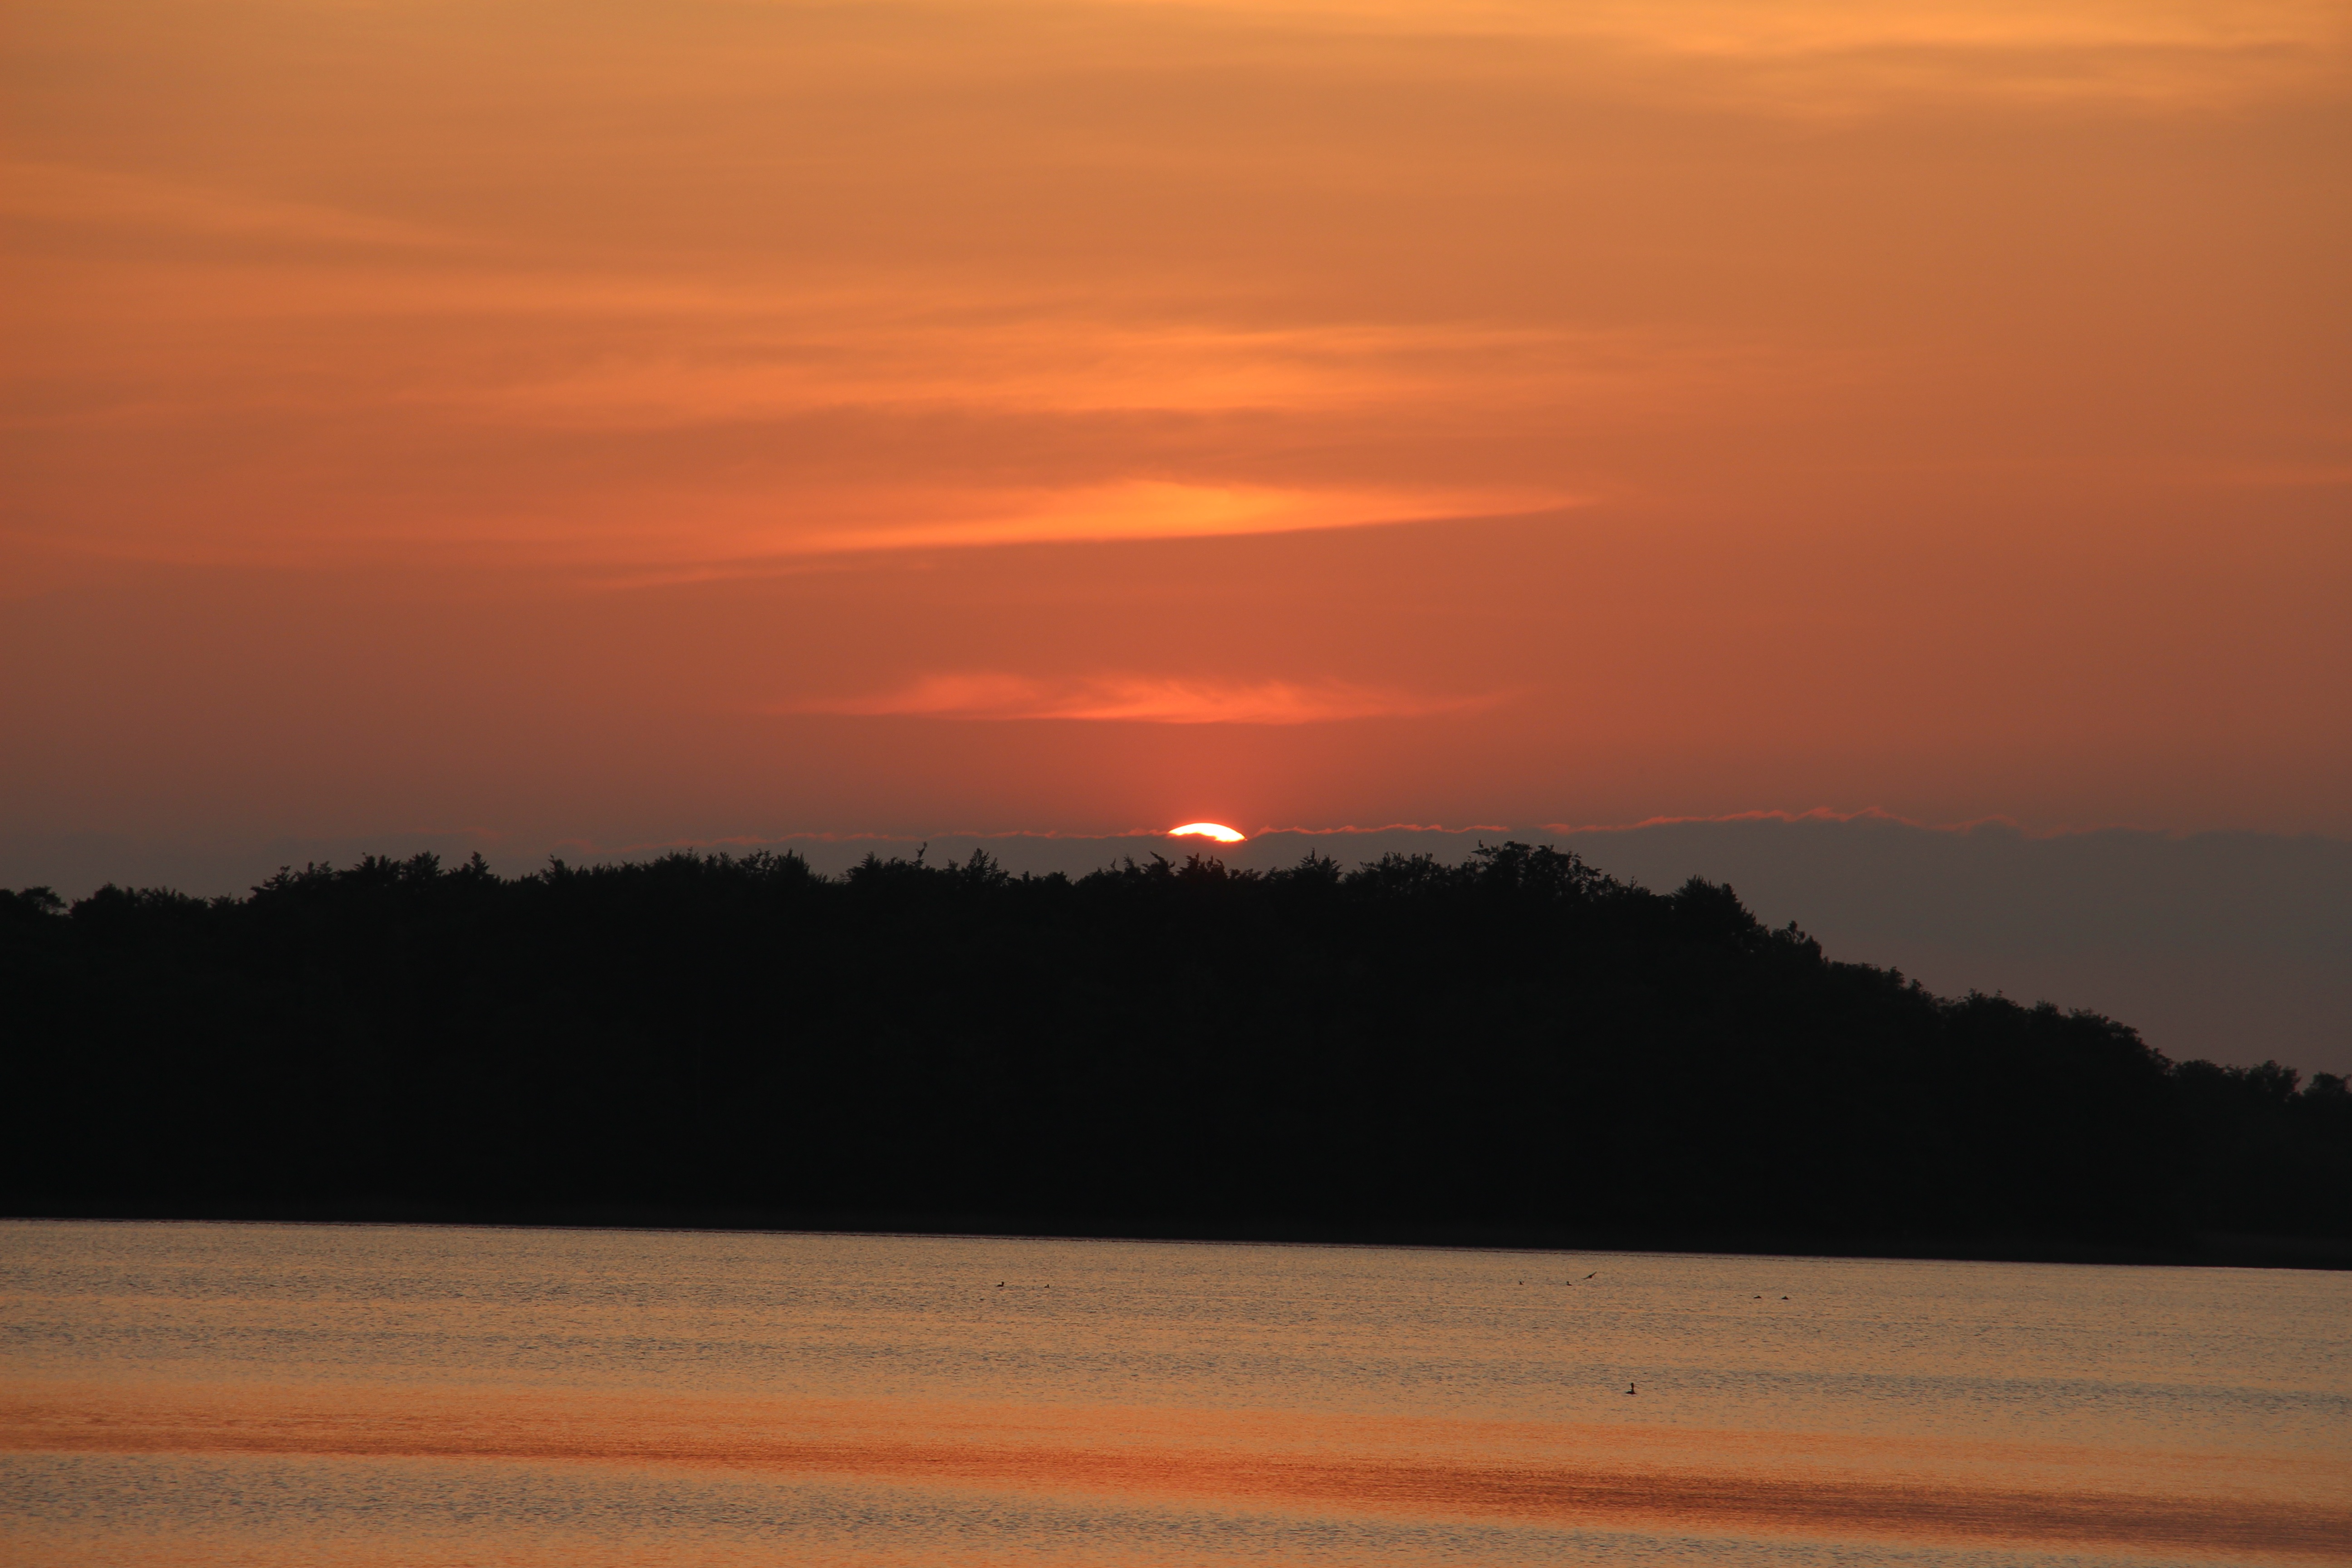
beach, landscape, sea, coast, nature, horizon, cloud, sun, sunrise, sunset, morning, dawn, dusk, evening, afterglow, evening sky, atmospheric phenomenon, red sky at morning